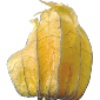
Label: physalis_with_husk